Audio-Animatronics

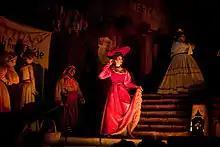

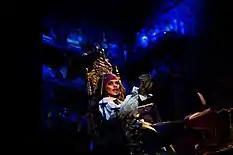
Audio-Animatronic Jack Sparrow (2006–present), inside Pirates of the Caribbean in Disneyland

The system of the animatronics relies on a combination of electric motors, solenoids, hydraulic systems, pneumatic systems, and cables to produce repeatable puppet movements that syncs to sound.